Panthera balamoides

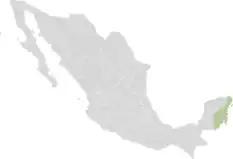
Map of Mexico, with Quintana Roo highlighted in green.

Depending on the phylogenetic position of the species, it have either been a very large and robust pantherine similar to jaguars or a ginormous omnivorous ursid like "Arctotherium." If "P. balamoides" is a "Panthera" species, it may have been over in weight despite its build more akin to smaller felids such as jaguars and ocelots. This would make "P. balamoides" one of the largest known carnivorans, around the weight of modern Asiatic bears and jaguars. If a specimen of "Arctotherium", it would be from the smaller species "A. wingei" based on the discovery of nearby remains. "A. wingei" has been estimated to have been closer to .